QAnon

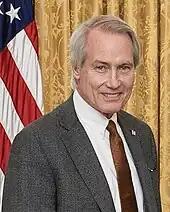
Lawyer Lin Wood promoted QAnon and other conspiracy theories as part of his attempts to overturn the election and discredit Supreme Court justices.

In 2019, two Republican congressional candidates expressed support for QAnon theories. In early 2020, Jim Watkins created the "Disarm the Deep State" super PAC, whose stated aim was to "mobilize a community of patriots in order to remove power from Deep State members". In November 2020, it was reported that the PAC had raised just $4,736, including a $500 loan from Watkins's lawyer.